Sverre Lunde Pedersen

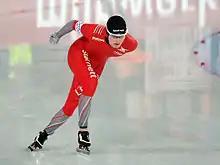
Sverre Lunde Pedersen at the 2013 World Allround Championships in Hamar

Sverre Lunde Pedersen (born 17 July 1992) is a Norwegian speed skater. He is the son of former speed-skater Jarle Pedersen.